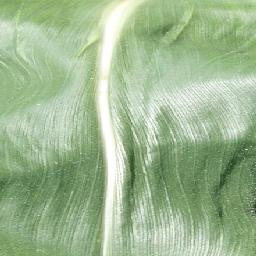
Label: Corn___healthy